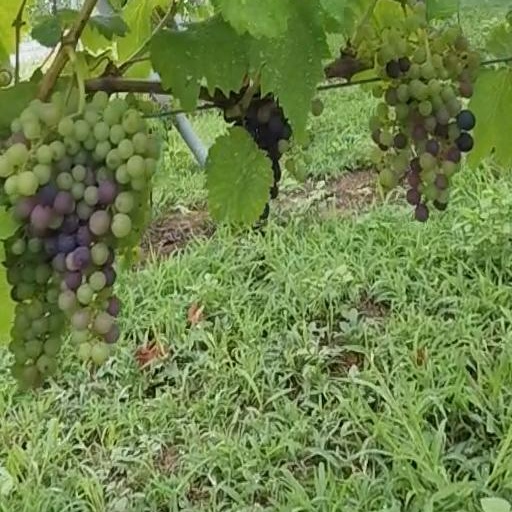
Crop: grape